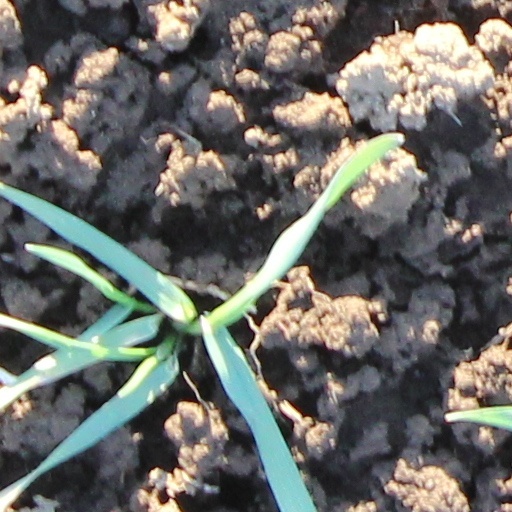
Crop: wheat